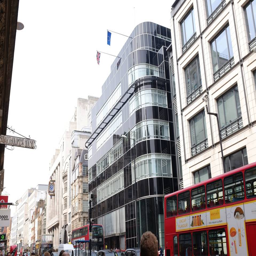
the flags flew atop the offices on monday .